Nissan President

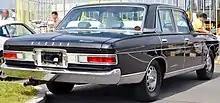
Nissan President series H150 rear view

The President was available with either the 4.0-litre "Y40" V8 engine with , developed specially for that model, or the 3.0-litre "H30" straight-six. From the outside, the V8 is easiest identified by its twin exhaust, whereas the six only has a pipe on the left side. Very lavishly appointed for its time, the President served as the official car of the Japanese Prime Minister Eisaku Satō, while the Emperor of Japan was transported in one of four Nissan Prince Royals developed by Prince Motor Company. Each President was individually tested and fully run in before delivery. The availability of a V8 was regarded as an extravagant feature once it's realized that urban two-way streets are usually zoned at or less, as mentioned in the article "Speed limits in Japan".